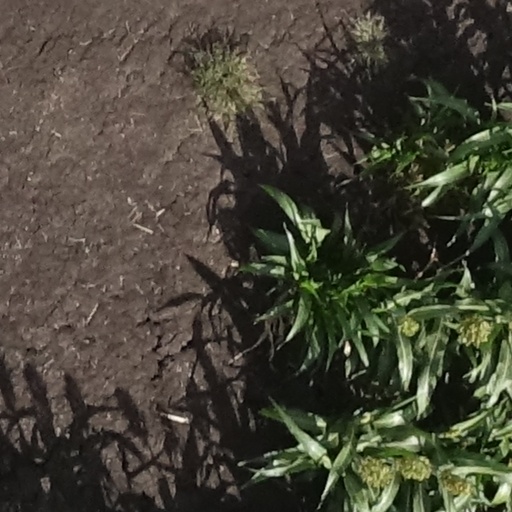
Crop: sorghum